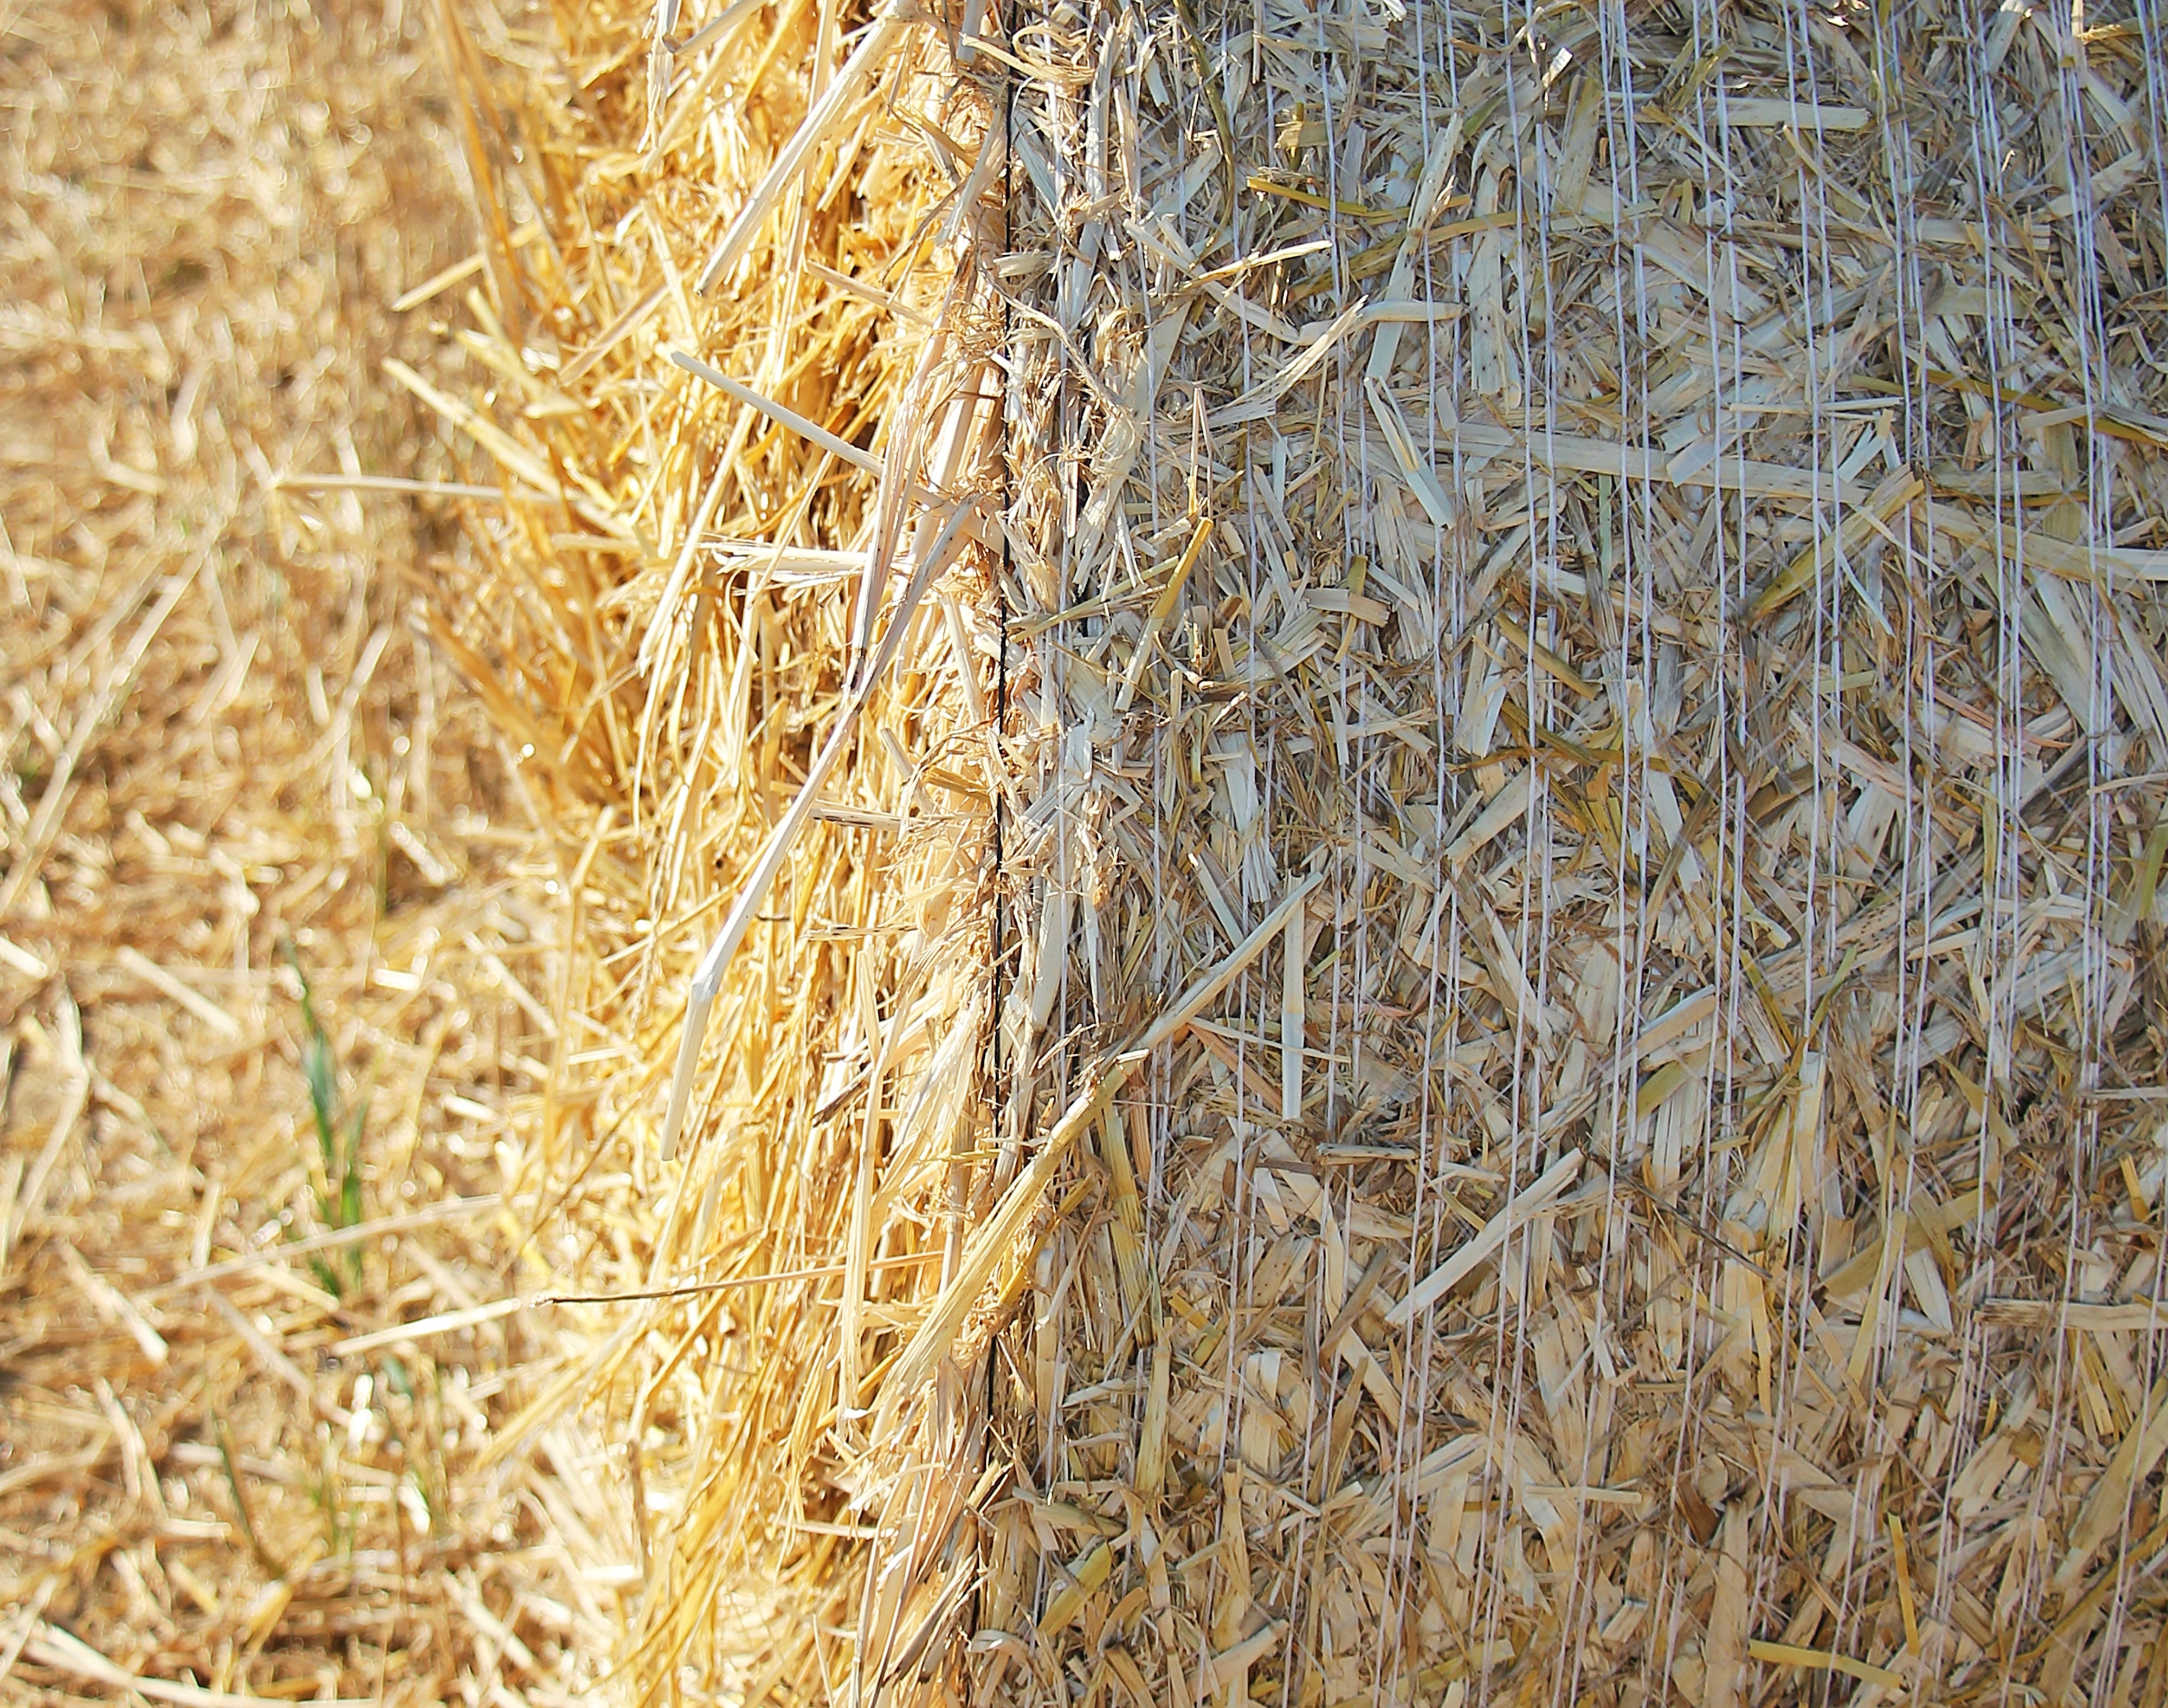
nature, grass, branch, plant, hay, field, summer, dry, food, golden, harvest, crop, soil, agriculture, stubble, straw, cornfield, cereals, harvested, cattle feed, round bales, straw role, harvest time, role, straw box, straw harvest, grass family